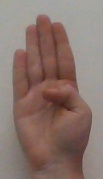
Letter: kaaf